Protector (Atari Jaguar video game)

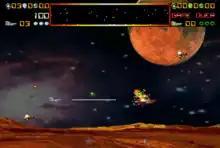
The Starblade ship evades enemy bullets and shoots down an enemy while Landers try to pick up humans.

"Protector" is a scrolling shooter game similar to "Defender" (1981) and "Defender 2000". The story is set in a future where an interstellar war erupts after alien forces arrive on Earth. The inhabitants of a nearby planetoid called Haven-7 are left to fend for themselves, with the Starblade ship as their only defense. The player commands the Starblade, protecting Haven-7 against waves of invading aliens. The Starblade can fly from left to right, with a radar showing both dangers and humans across the level. Enemy landers pick up humans and attempt to transport them to the top of the screen for mutation, but the player can interrupt this by shooting them down. The player's ship has a standard laser fire and smart bombs capable of destroying enemies within their blast radius.